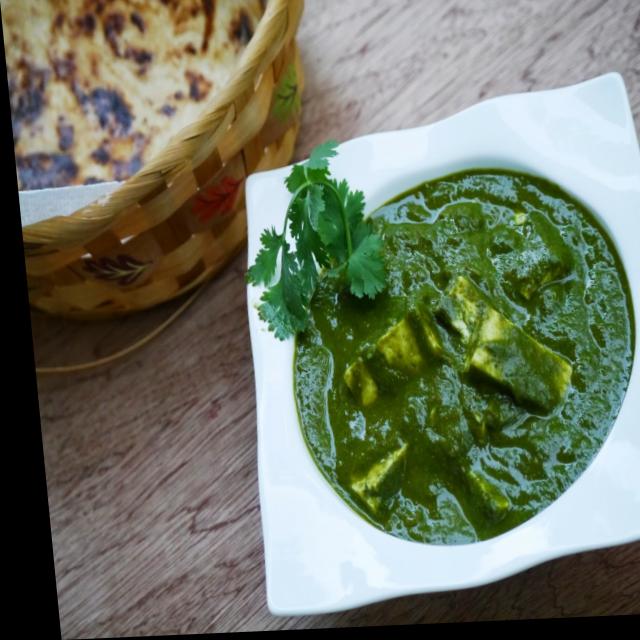
Dish: palak_paneer